History of music in Paris

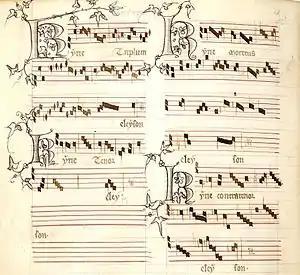
Kyrie from Messe de Nostre Dame composed by Guillaume de Machaut, about 1350

In the Middle Ages, music was an important part of the ceremony in Paris churches and at the royal court. The Emperor Charlemagne had founded a school at the first cathedral of Notre Dame in 781, whose students chanted during the mass; and the court also had a school, the "schola palatina", which traveled wherever the imperial court went, and whose students took part in the religious services at the Royal Chapel. Large monasteries were founded on the Left Bank at Saint-Germain-des-Prés, Sainte-Geneviève, and Saint-Victor, which taught the art of religious chanting, adding more elaborate rhythms and rimes. When the new Cathedral of Notre Dame de Paris was constructed, the Notre Dame school became famous for its innovations in vocal counterpoint, or polyphony. The Archdeacon Albert of the Notre Dame school became famous for composing the first known work for three voices, each chanting a different part at the same time. Another famous teacher at the Notre Dame school, Pérotin, composed for four different voices, with highly complex rhythms, blending all the voices together in ways never heard before. In the 13th century, the monks of the Notre Dame school developed an even more complex form, the "motet", or "little word"; short pieces for two or three voices, each chanting different words, and sometimes in different languages. The motet became so popular that it was used in non-religious music, in the court and even by musicians and singers on the streets.